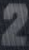
Number: 2